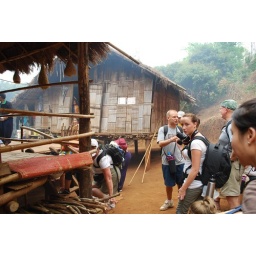
Removing shoes for tea in Lahu house